Peggy Flanagan

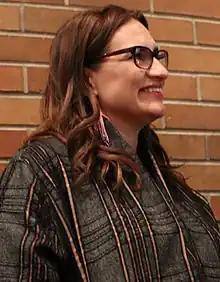
Flanagan in 2023

While in college, Flanagan worked on U.S. Senator Paul Wellstone's campaign, eventually becoming an organizer for the urban Native American community. After college, she worked for the Minnesota Council of Churches, performing outreach work between Native American families and the Minneapolis public school system.